York Spit Light

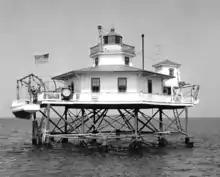
Undated photograph of York Spit Light (USCG)

The York Spit Light was a lighthouse located at the mouth of the York River in the Chesapeake Bay, marking a long shoal paralleling the main channel into the river.